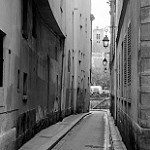
Label: street